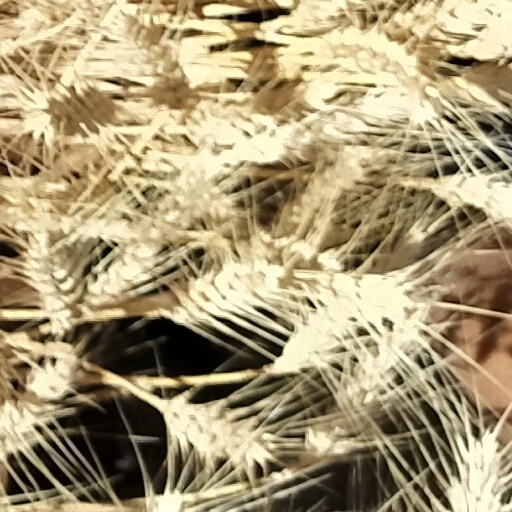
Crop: wheat